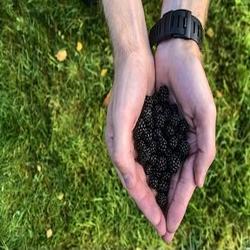
Label: Blackberry